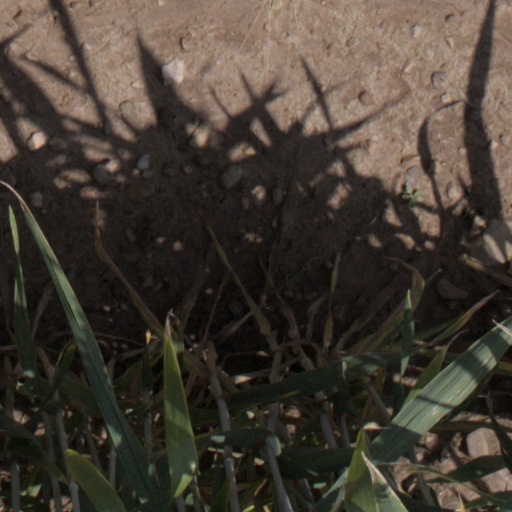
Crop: wheat